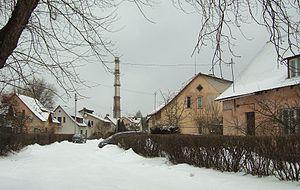
Grigiškės est une ville de Lituanie, de l'apskritis de Vilnius. Elle est située à 17 km de Vilnius, la capitale. Sa population est de 11 448 habitants en 2001.